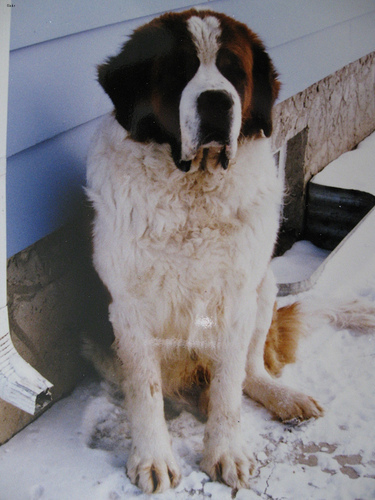
Animal: dog
Breed: saint_bernard